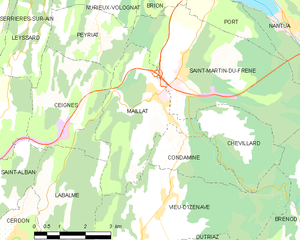
Carte des communes françaises: Maillat